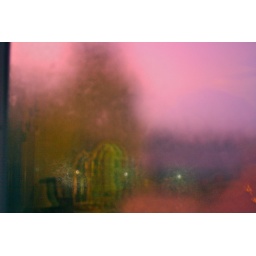
The view out of my window in my room at my father's house after it had rained.